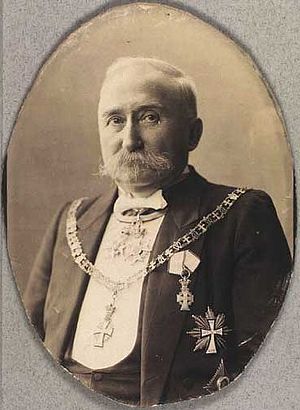
Henning Matzen
Henning Matzen var dansk jurist og politiker.